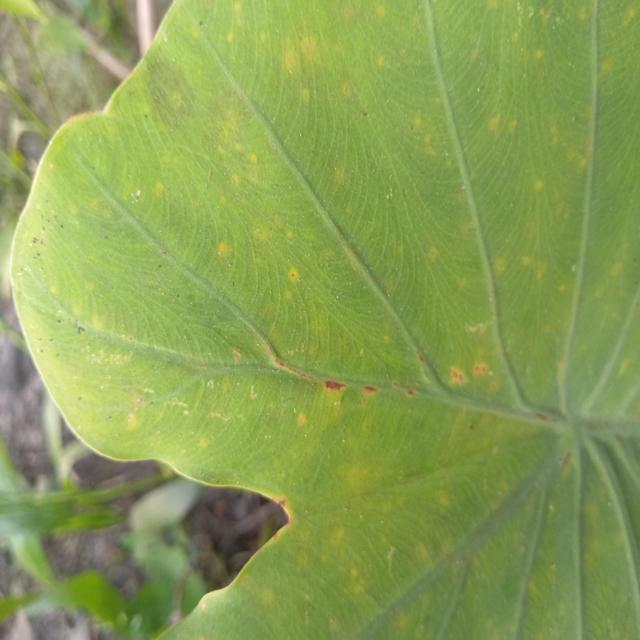
Label: Early_Blight